The Princess of Montpensier

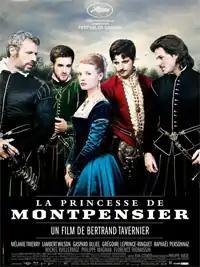
Theatrical release poster

The Princess of Montpensier is a 2010 French period romance film directed by Bertrand Tavernier, inspired by a short story of the same name published anonymously by Madame de La Fayette in 1662. It stars Mélanie Thierry in the title role, alongside Gaspard Ulliel, Grégoire Leprince-Ringuet, Lambert Wilson and Raphaël Personnaz.